Manor Park railway station

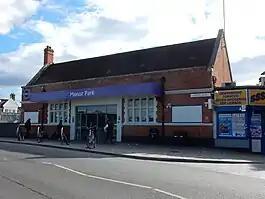
Station entrance seen in July 2022

Manor Park railway station is on the Great Eastern Main Line serving Manor Park in the London Borough of Newham, east London. It is down the line from London Liverpool Street and is situated between and . Its three-letter station code is MNP and it is in Travelcard Zone 3/4. It is currently managed and served by the Elizabeth line.